Mauna Loa

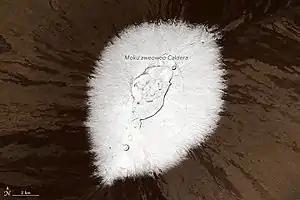
Snow-covered Moku‘aweoweo caldera in 2016

Following the pattern of Hawaiian volcano formation, Mauna Loa would have started as a submarine volcano, gradually building itself up through underwater eruptions of alkali basalt before emerging from the sea through a series of surtseyan eruptions about 400,000 years ago. Since then, the volcano has remained active, with a history of effusive and explosive eruptions, including 34 eruptions since the first well-documented eruption in 1843.